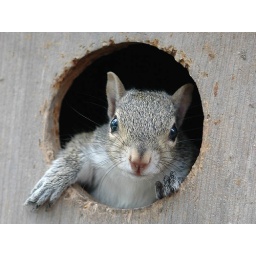
This is a baby squirrel that had it's home in an owl house I built.